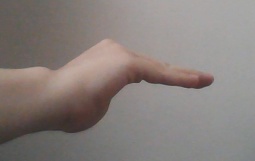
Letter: haa